Bridge in Franconia Township

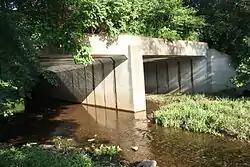
Bridge on Allentown Road (Franconia, PA) over Skippack Creek. September 2012.

Bridge in Franconia Township is a historic stone arch bridge spanning Skippack Creek at Elvoy in Franconia Township, Montgomery County, Pennsylvania. The bridge was built in 1837 and reconstructed in 1874. It has two spans with an overall length of .